Gianni Berengo Gardin

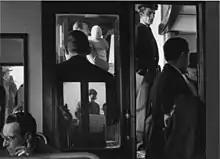
"Vaporetto, Venice, 1960", © Copyright Gianni Berengo Gardin

was taken in 1960, on a vaporetto with mirrored doors so that the passengers are trapped in a mosaic of reflections. Simultaneously mundane – the travellers are ordinary commuters – and exotic, it captures the paradox of a city trapped in an excess of representation.